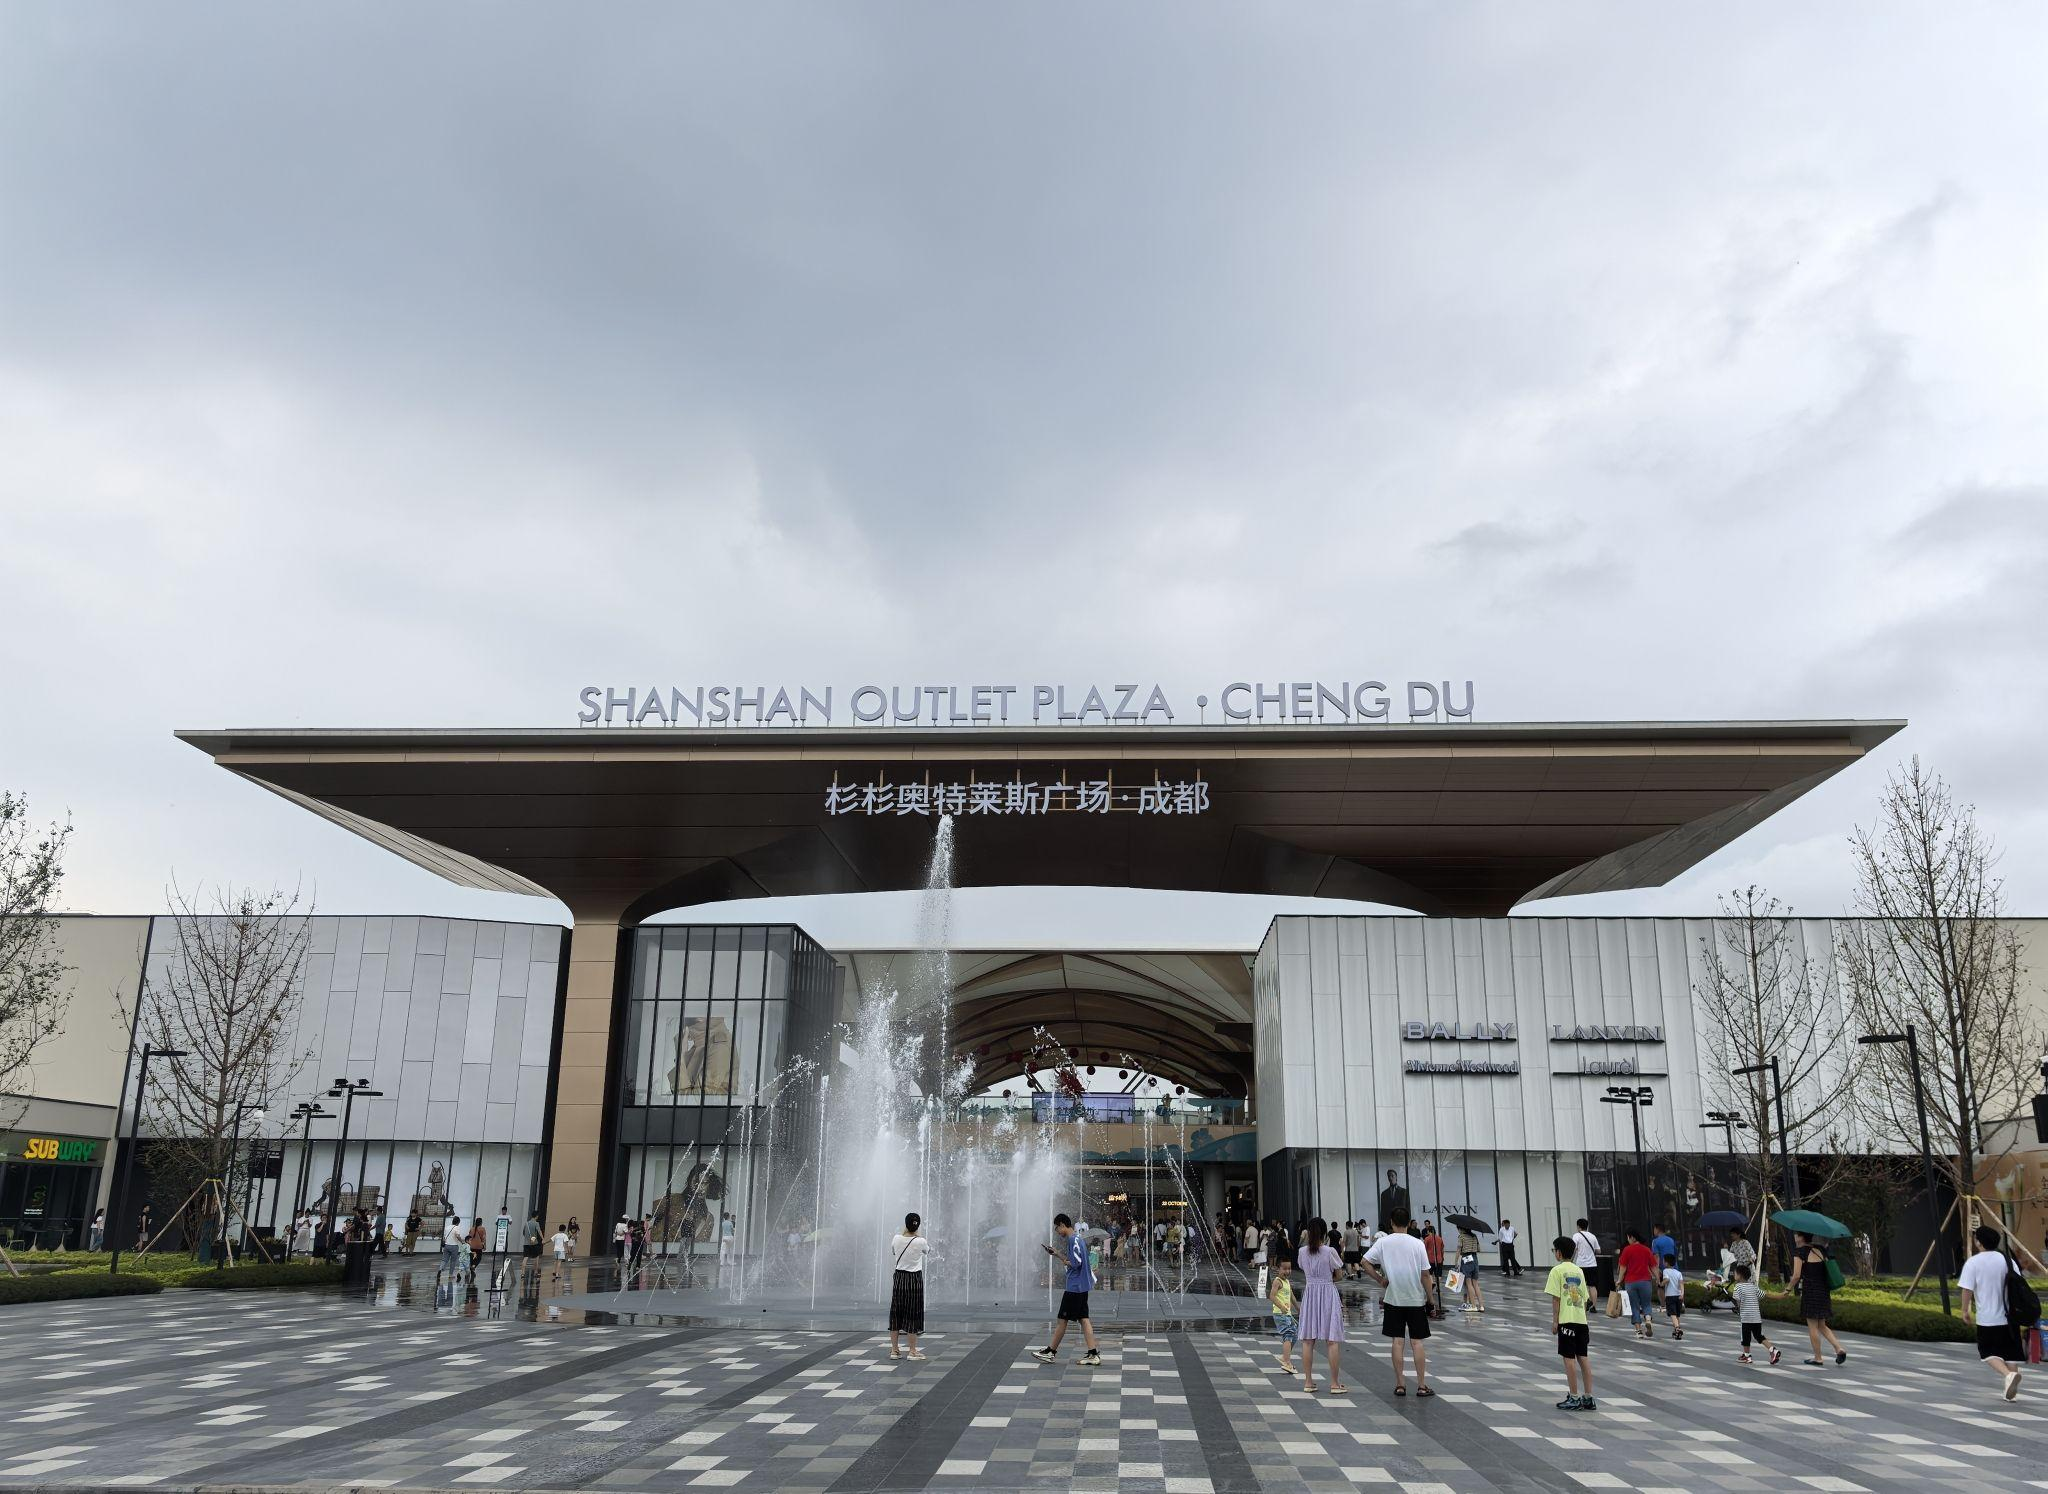
地标名称：成都杉杉奥特莱斯广场
所在城市：成都市·龙泉驿区